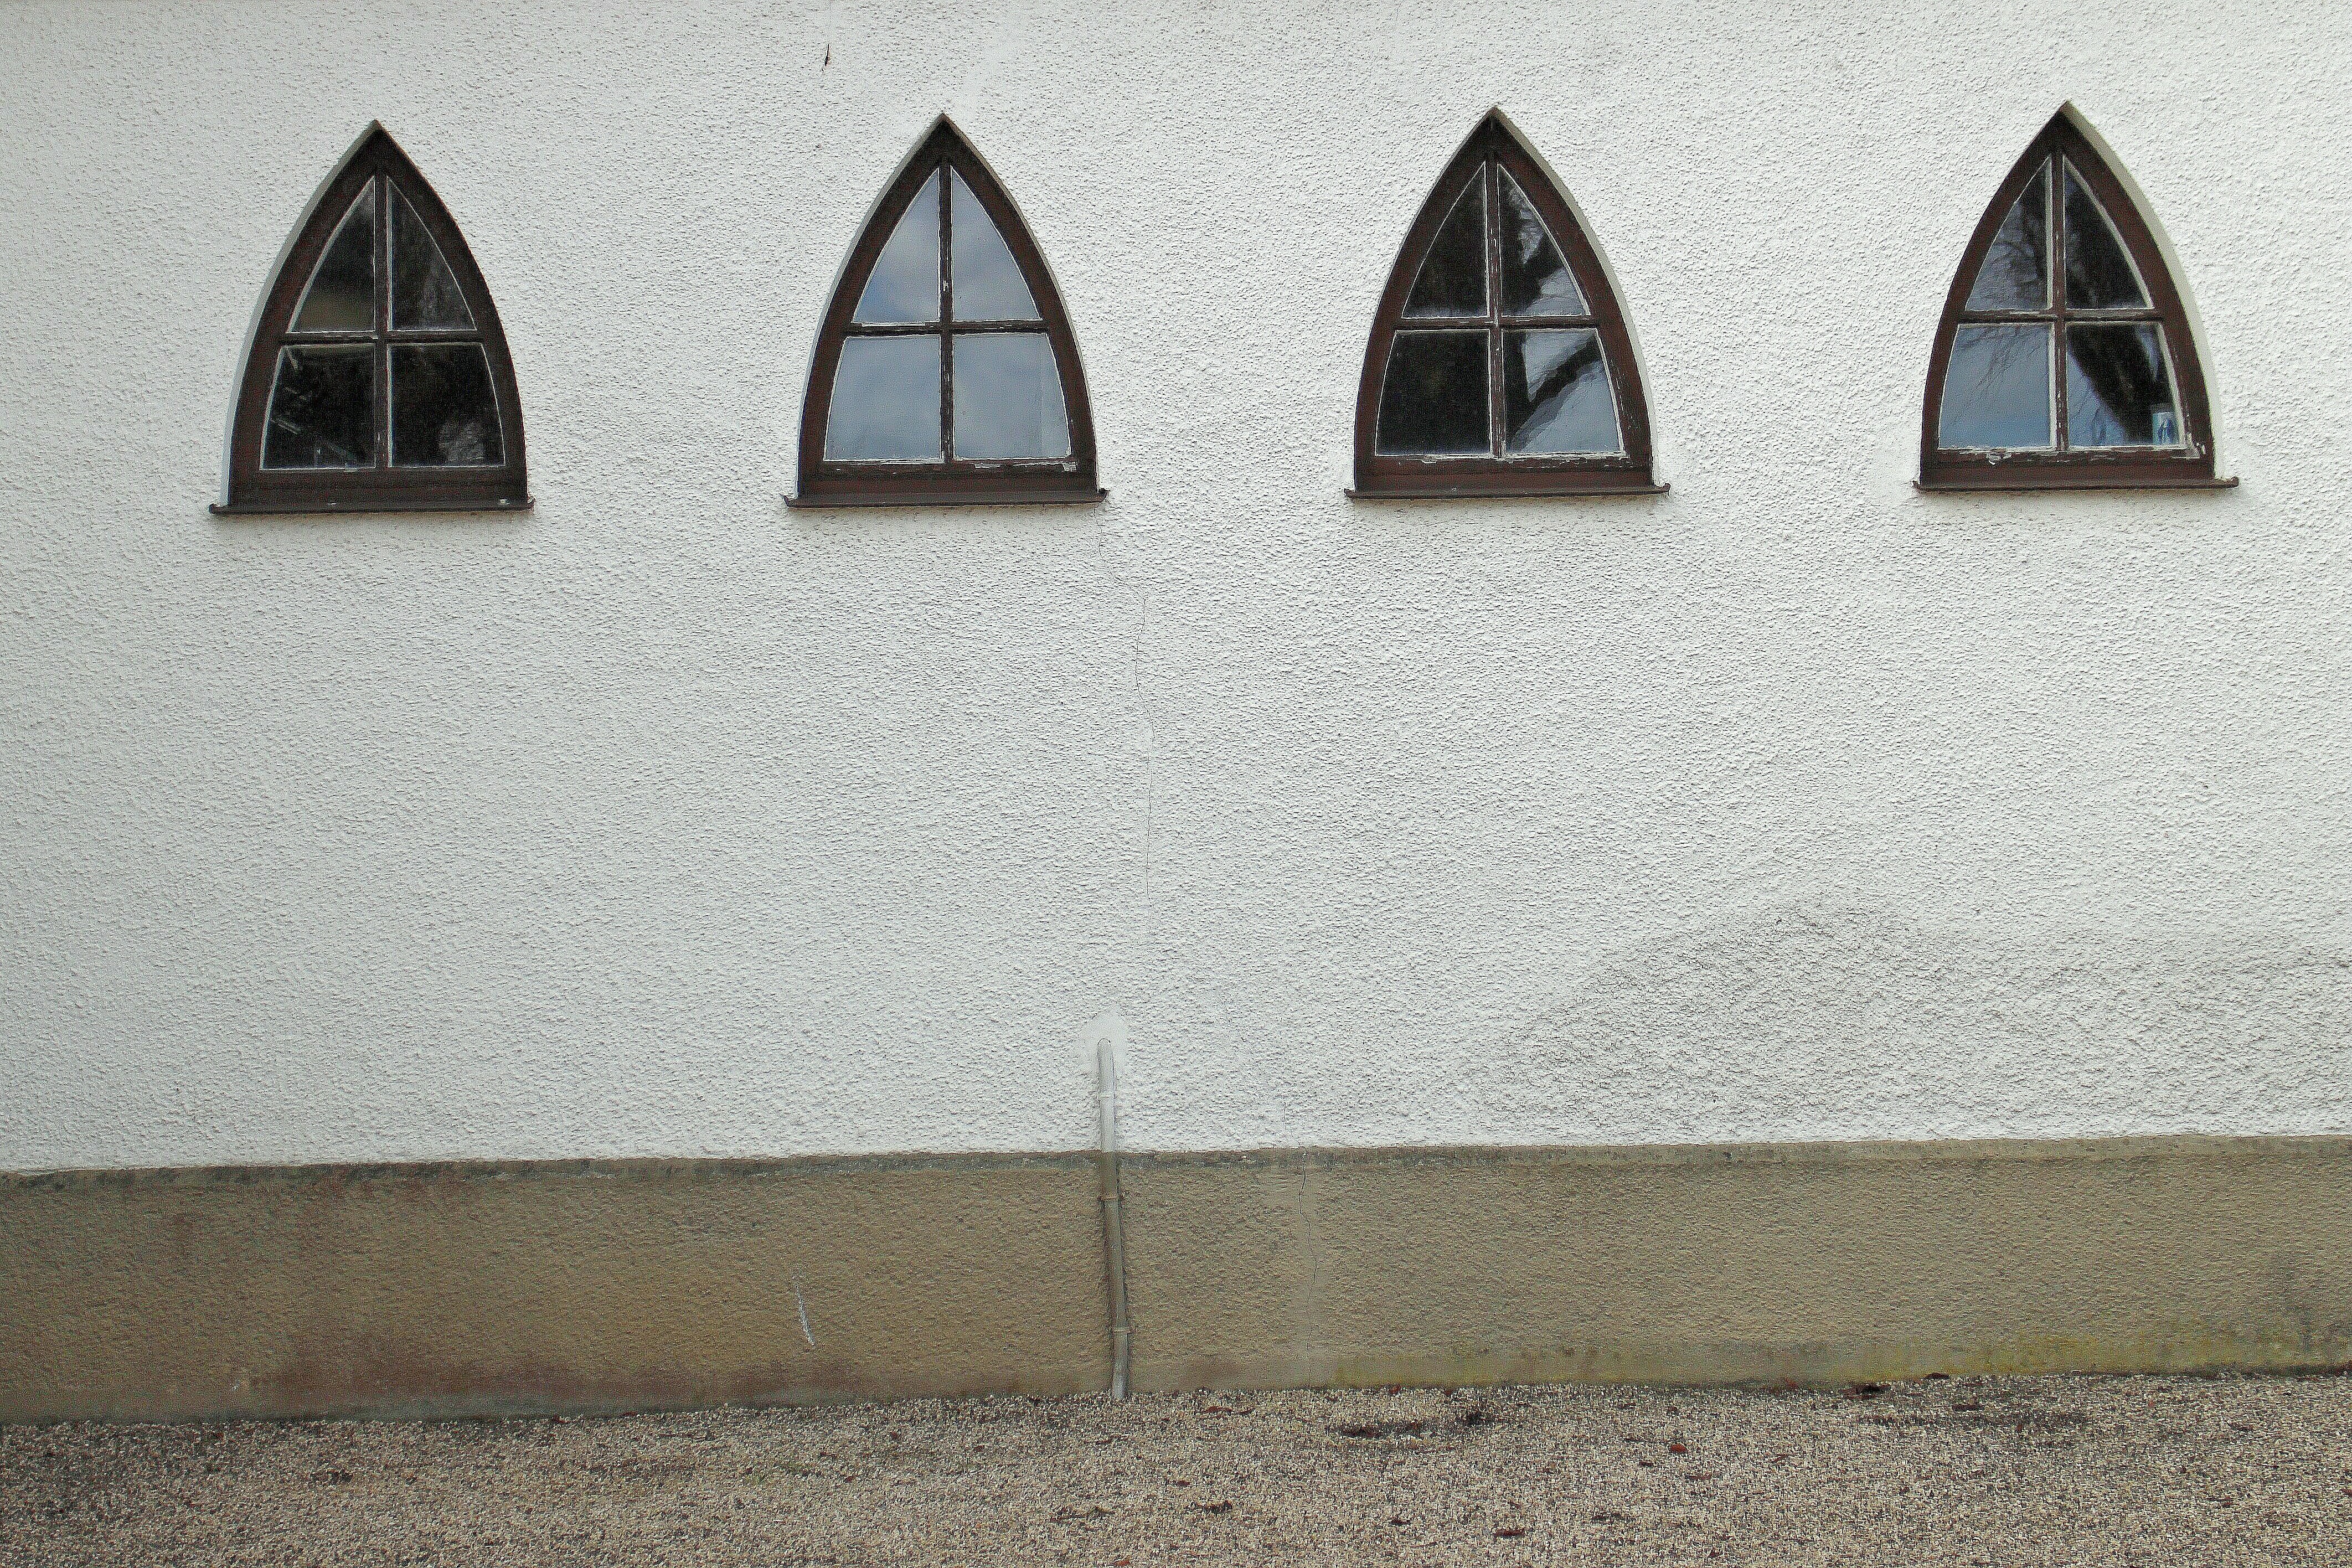
architecture, wood, house, window, wall, arch, facade, material, shape, old window, pointed arch